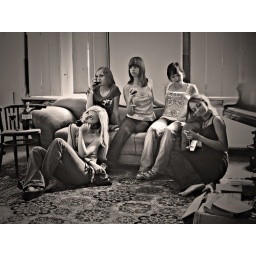
ladies in the living-room (-; after a bottle of red vine ;P (in nineteenth century mansion-house in Zakrzewko village)